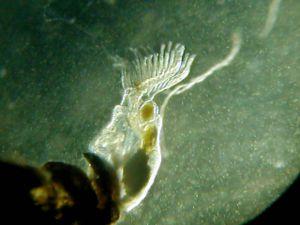
Le lophophore est un organe rétractile présent chez de nombreux petits animaux aquatiques planctonivores et/ou détritivores.
Les Phylactolaemata, ou Phylactolémés dans la classification phylogénétique, sont – dans l'embranchement des Ectoproctes l'une des trois classes de phylum des bryozoaires.
Les lophophorés, lophophoronidés, lophophorates, lophophoriens ou lophophoridés sont des animaux bilatériens aquatiques. Ils ont longtemps été considérés comme appartenant aux deutérostomiens, en tant que « deutérostomiens primitifs ».